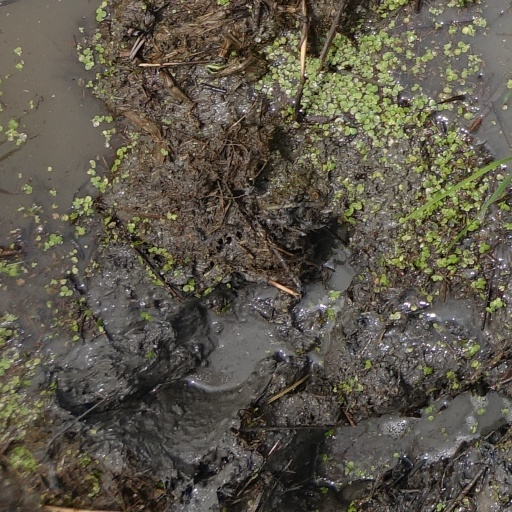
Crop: rice